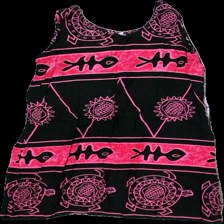
View: front
Type: Dress
Category: Ladies
Brand: Missing
Colors: Black, Pink
Material: 100% Viscose
Pattern: Other
Cut: Regular
Price range: <50
Recommended usage: Recycle
Description: black dress with pink print